Barassi Line

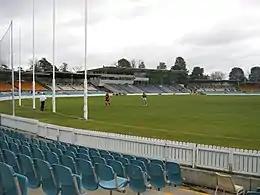
Manuka Oval, home of the code in the ACT. The Greater Western Sydney Giants draw higher average attendances here than at their primary home ground, Giants Stadium in Sydney.

Australian rules football is now the most popular football code to the west and south, including the capitals of Melbourne, Perth, Adelaide, Hobart, and Darwin while rugby league is more popular on the eastern side, including the capitals of Sydney, Brisbane and Canberra. Each side represents roughly half of the Australian population due to the concentration of the population on the east coast. In many areas the other side's sport remains virtually unknown, lacking any meaningful media profile or awareness. The football culture is significantly ingrained such that it even has an influence on Australians' movement throughout the country. These "insurmountable cultural barriers" have created a significant challenge for each code's national development.